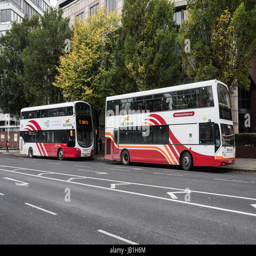
coaches parked on the roadside